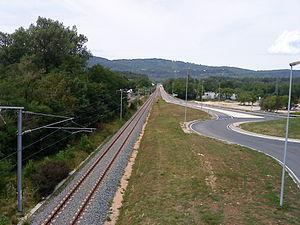
Vue depuis le pont-route remplaçant la PN37 de la ligne du Haut-Bugey, dans le sens Bellegarde-Bourg
La ligne de Bourg-en-Bresse à Bellegarde, dite aussi ligne du Haut-Bugey ou ligne des Carpates pour la section de La Cluse à Bellegarde, est une ligne de chemin de fer française qui relie Bourg-en-Bresse à Bellegarde-sur-Valserine via Nantua. Elle s'étend sur 65 kilomètres à travers le massif du Jura, comporte des déclivités de 29 ‰ et des courbes dont le rayon s'abaisse jusqu'à 250 mètres, ce qui rend son exploitation difficile. Elle constitue la ligne 884 000 du réseau ferré national.